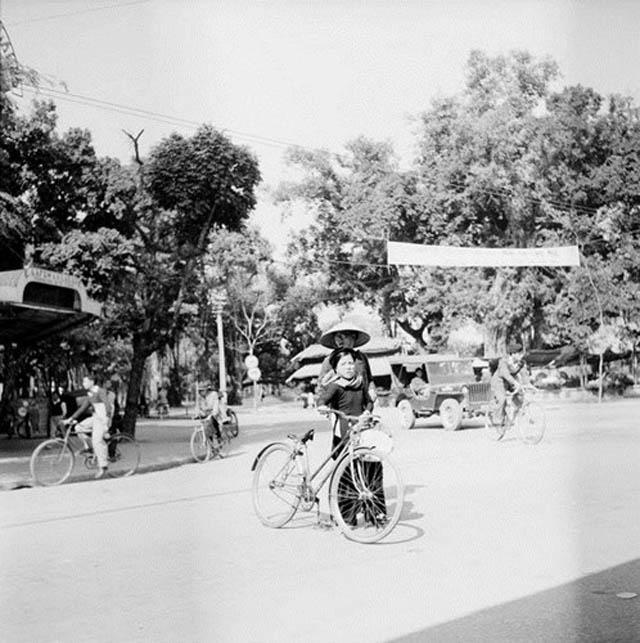
có một chiếc xe đạp đang được dắt ở giữa đường